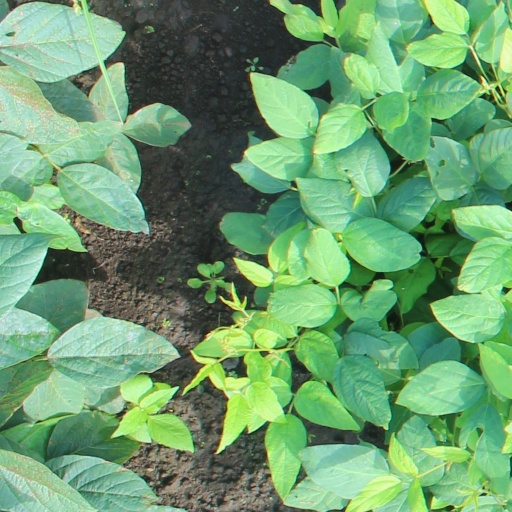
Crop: soybean